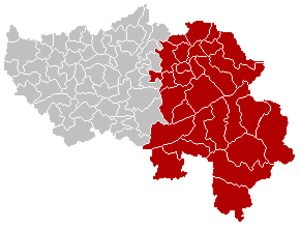
Verviers est une ville francophone de Belgique située en Région wallonne, chef-lieu d'arrondissement en province de Liège, à l'extrémité est du sillon industriel. L'entité actuelle est le résultat de la fusion le 1ᵉʳ janvier 1977 des anciennes communes de Verviers, d'Ensival, de Heusy, de Lambermont, de Petit-Rechain et de Stembert.